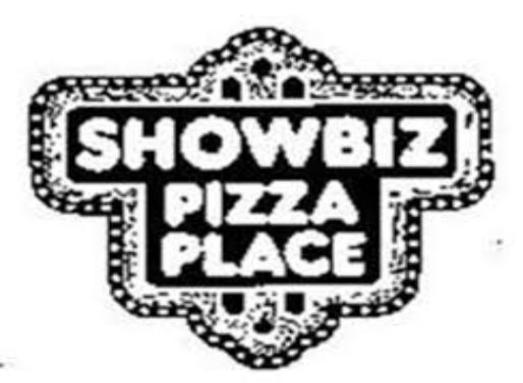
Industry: Food